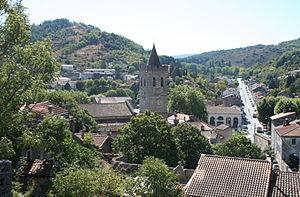
Saint-Pons-de-Thomières (Hérault) - Vue générale sur la ville et la cathédrale.
Le canton de Saint-Pons-de-Thomières est une division administrative française située dans le département de l'Hérault et la région Occitanie. À la suite du redécoupage cantonal de 2014, les limites territoriales du canton sont remaniées. Le nombre de communes du canton passe de 9 à 59.
Saint-Pons-de-Thomières, est une commune française située dans le département de l'Hérault en région Occitanie.